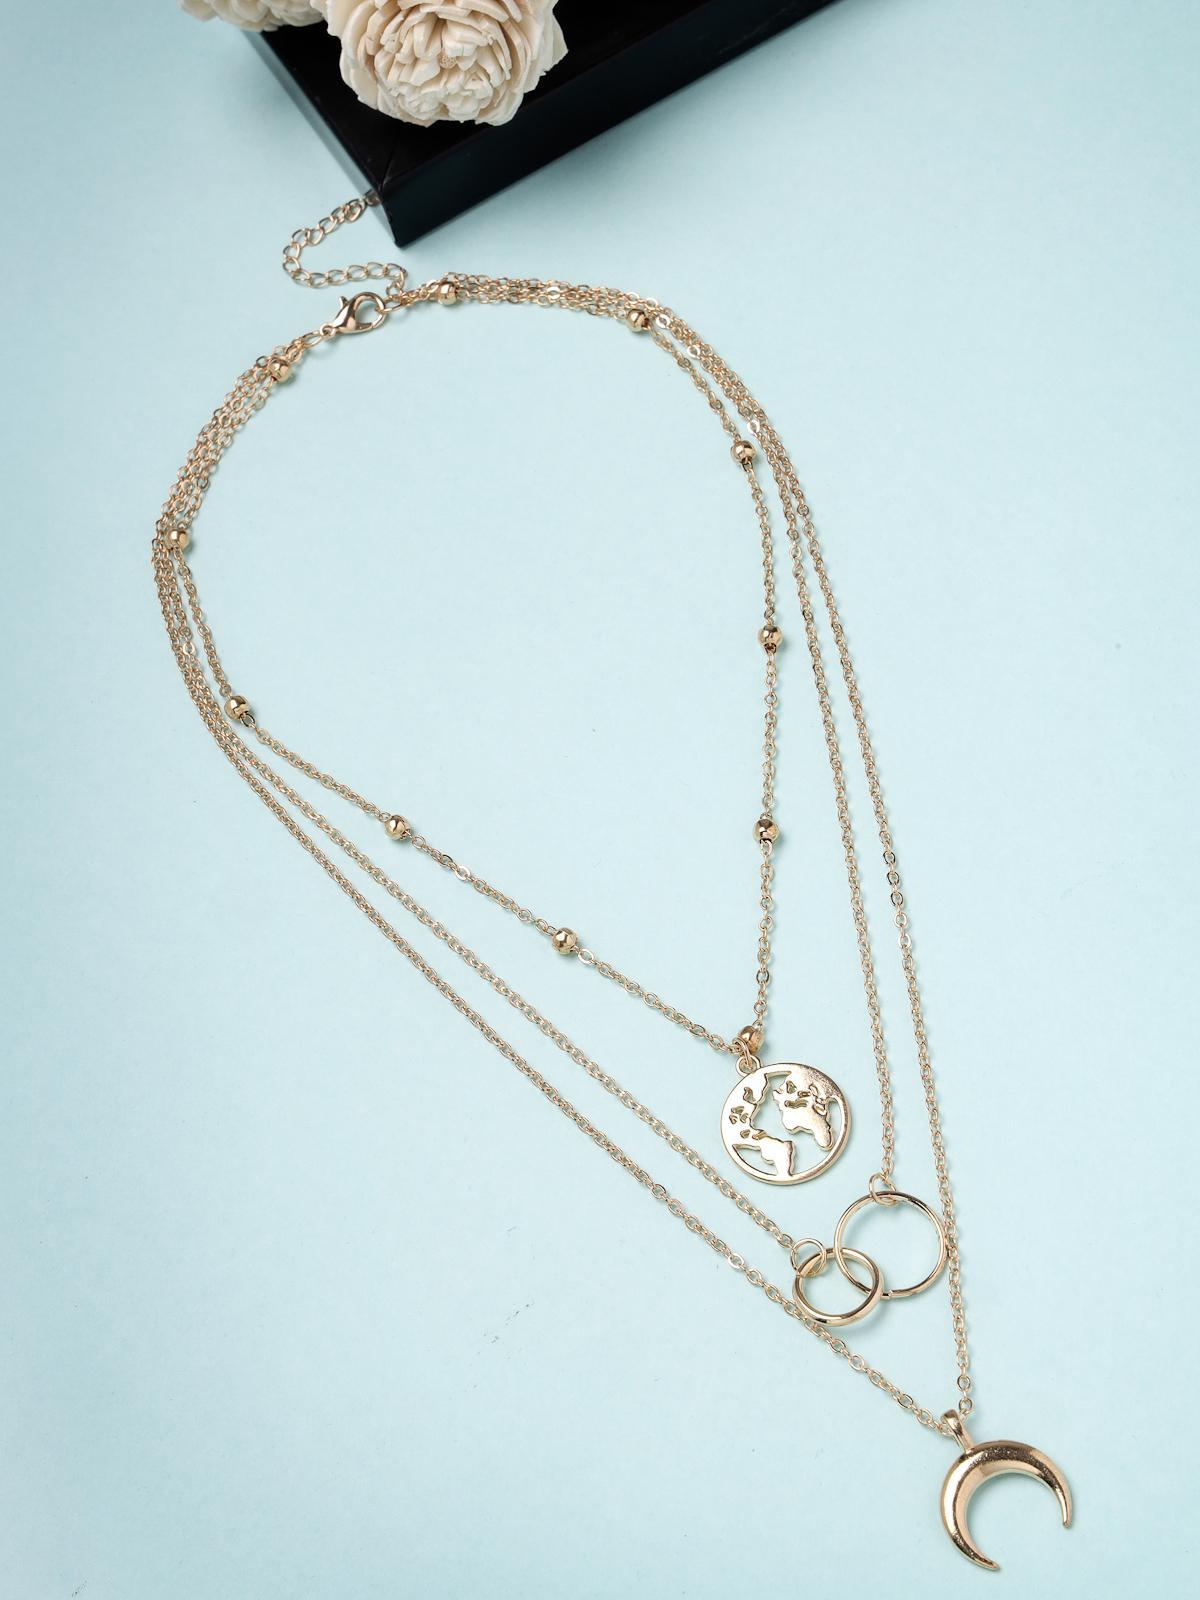
Scintillare by Sukkhi Unique Style Gold Plated Multilayered Pendant Necklace for Women & Girls |Birthday Gift for Girls And Women Anniversary Gift for Wife| Gifts Collection|N106622
Type: Necklaces & Pendants
Brand: Scintillare by Sukkhi
Price: Rs. 268
 Elevate your style with Scintillare by Sukkhi's Unique Style Gold Plated Multilayered Pendant Necklace. Ideal for women and girls, it's a perfect birthday or anniversary gift. The unique design features multiple layers of gold-plated brilliance, adding a touch of individuality to any ensemble. Elevate your look with this stunning necklace, a unique and chic addition to your collection. Scintillare by Sukkhi offers a thoughtfully crafted choice from their Gifts Collection, ensuring every occasion is celebrated with grace and enduring style.Disclaimer:There may be slight variation in shade and colour due to photographic effects and monitor settings
Included: 1 Necklace